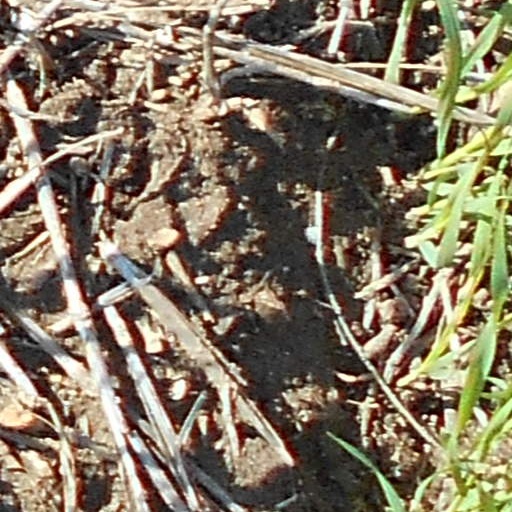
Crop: wheat